Godmanchester

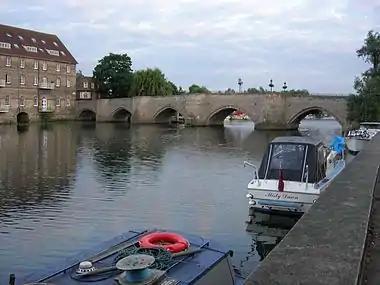
The Old Bridge

There are several bridges across the Great Ouse to Huntingdon. The Old Bridge, Huntingdon, a historic, medieval bridge, was the only road until 1975. In that year the original bypass route which is now used as a local road was built. Pedestrian traffic across the river is principally served by three additional footbridges.